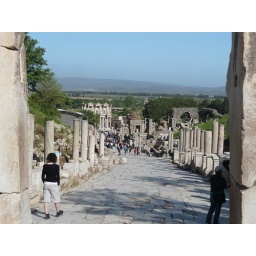
Marbled road to the library of Celsus, Ephesus in Kusadasi, Turkey